Hermsdorfer Kreuz

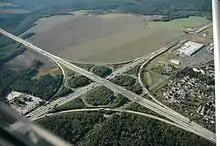
Aerial view, 2008

The motorway interchange lays in the municipal area of Schleifreisen in the Saale-Holzland-Kreis, near the towns of Hermsdorf and Reichenbach. It is a major important traffic connection between the east-west A4 connecting the Netherlands with Poland and the A9 connecting Berlin via Munich to the Austrian cities of Innsbruck and Salzburg.